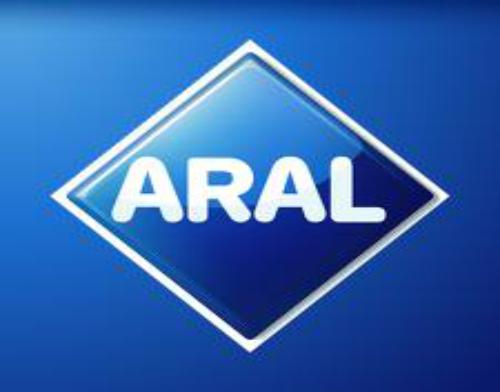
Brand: Aral AG
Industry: Others